Christine Ebersole

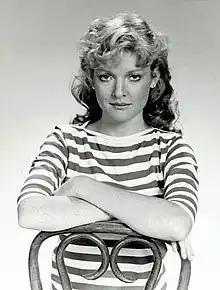
Ebersole in a "Saturday Night Live" promotional photo, 1981

She met Marc Shaiman when he was 19 and the musical director of her first club act. She appeared in two different parts on "Ryan's Hope" in 1977 (as a nurse) and 1980 (as Lily Darnell).